First inauguration of Donald Trump

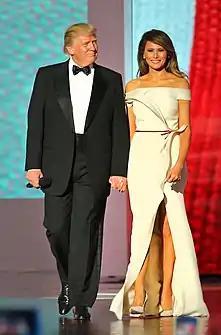
The President and First Lady at the Liberty Ball on the evening of the inauguration

President Donald Trump and First Lady Melania Trump attended three official inaugural balls during the evening of January 20, 2017, titled "Liberty and Freedom: The Official Presidential Inaugural Balls." Donald Trump wore a classic black tuxedo, with a white button up shirt, and a black bow tie, in keeping with tradition. Melania Trump wore a white, off-the-shoulder, sleeveless gown designed by French-American fashion designer Hervé Pierre. Pierre has also designed dresses for first ladies Laura Bush, Hillary Clinton and Michelle Obama, and he has been styling for Melania Trump for several years. The dress featured a front slit, a ruffled accent and a thin red belt to cinch the waist.